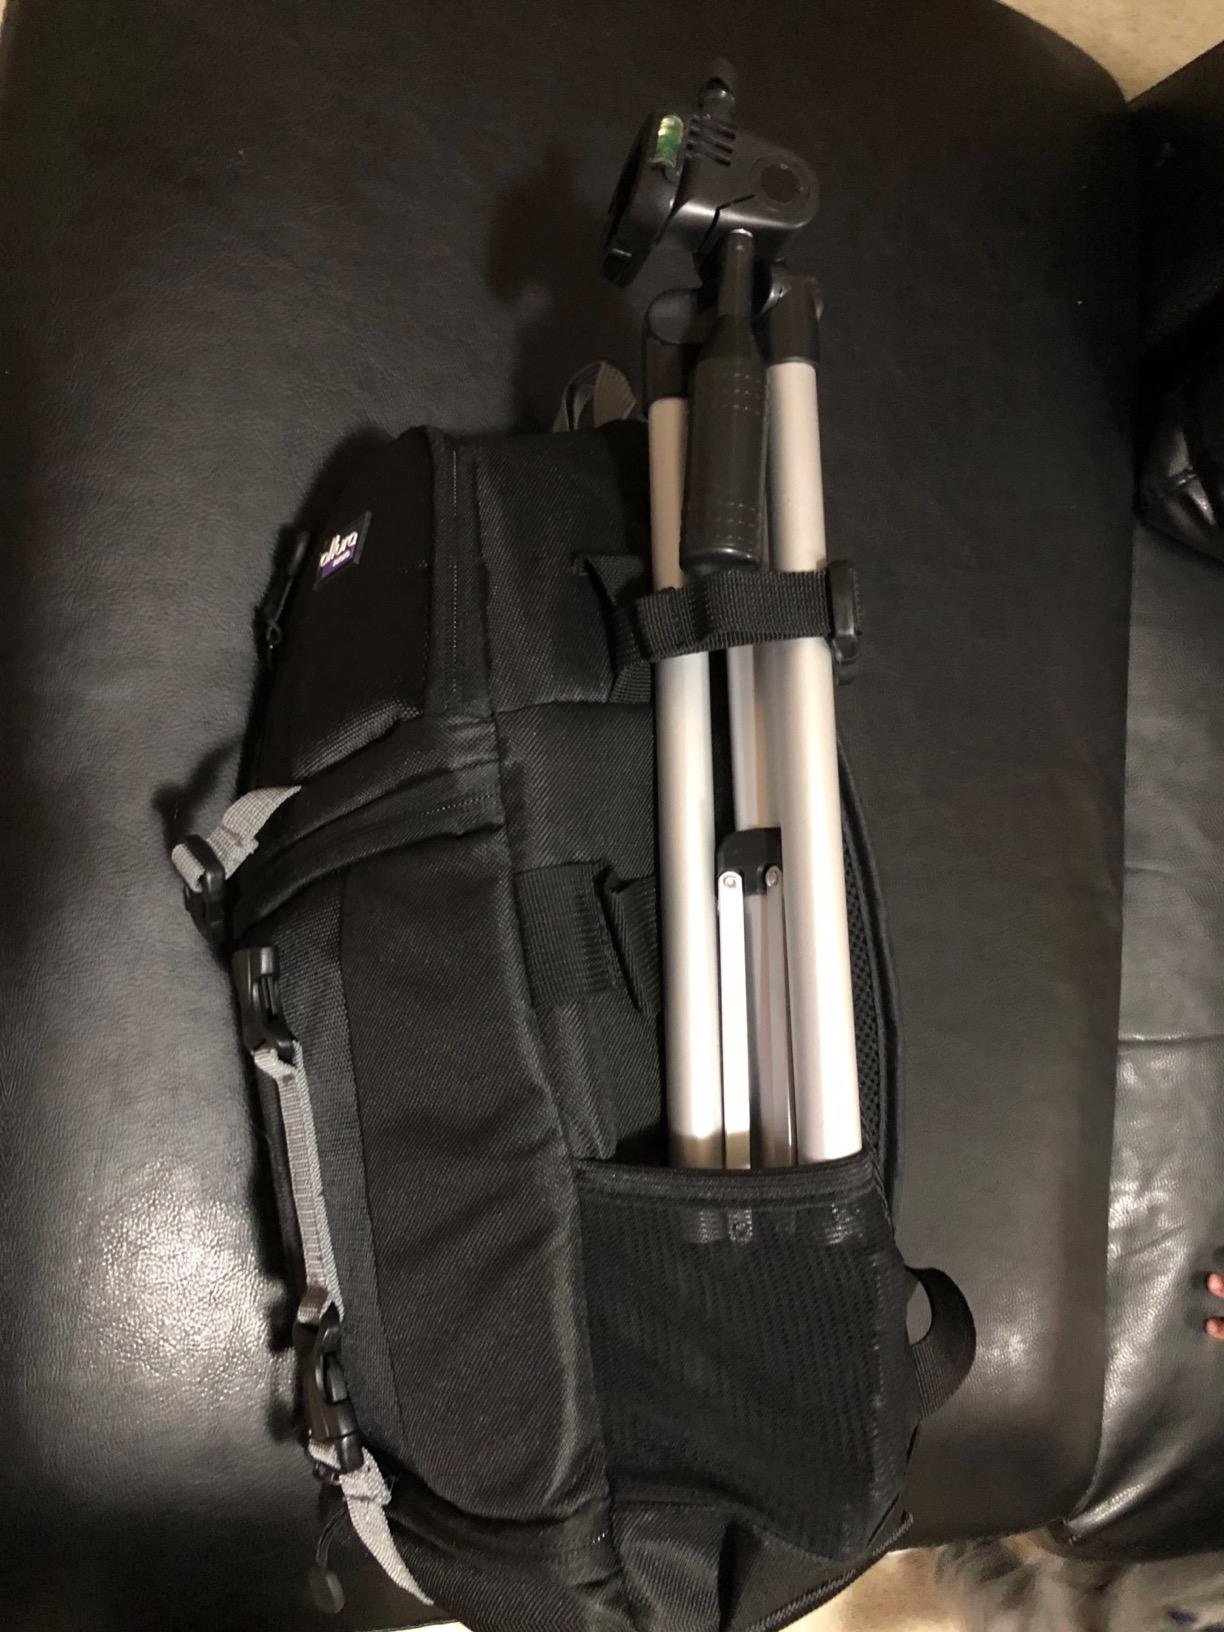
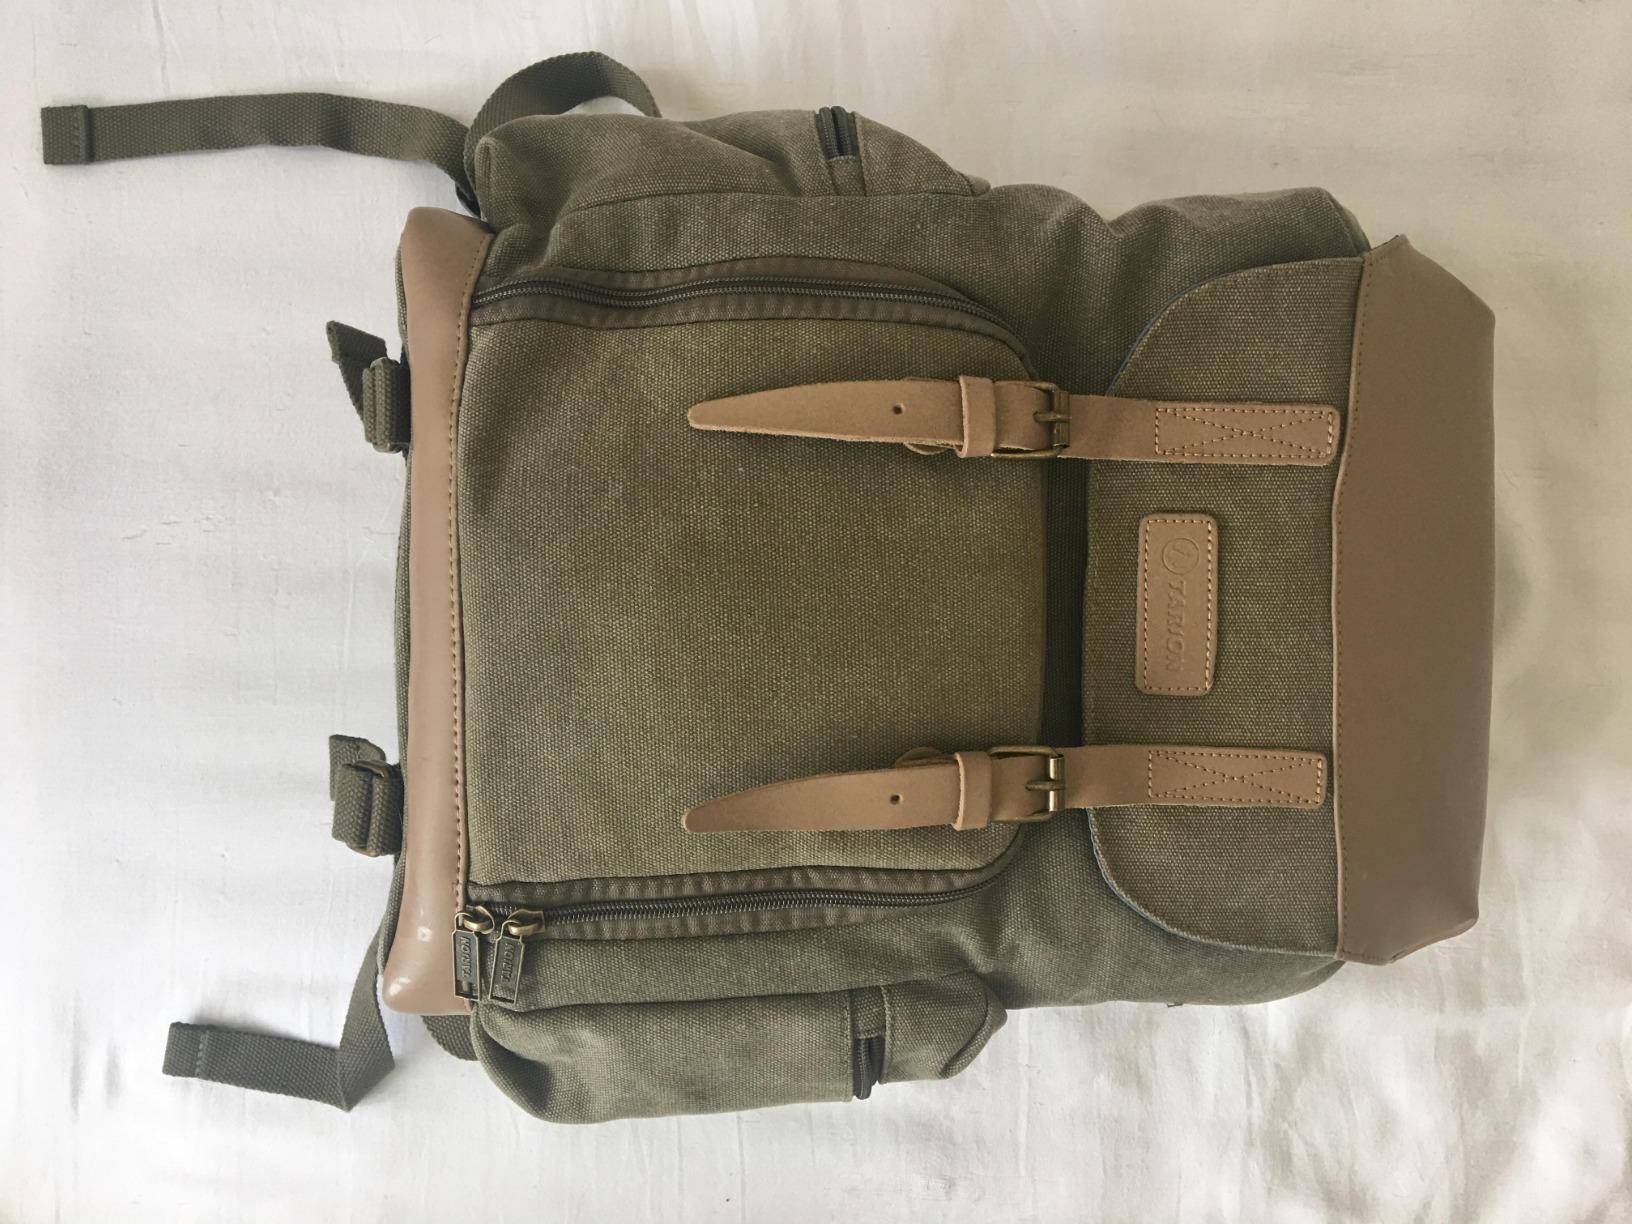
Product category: bag
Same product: no